Gymnobathra flavidella

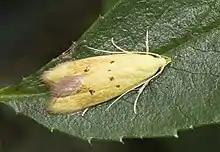
"Gymnobathra flavidella"

This species is found only in New Zealand. It is common in all areas of the North Island and in the top half of the South Island as far as Christchurch and Franz Josef.